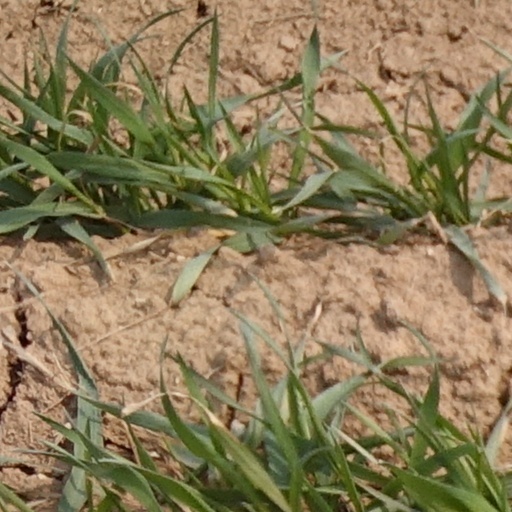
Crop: wheat